Maria My Darling

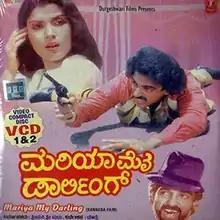
VCD cover in Kannada

Maria My Darling is a 1980 Indian action thriller film directed by Durai, starring Kamal Haasan and Sripriya. The film was made as a bilingual and was shot in both Kannada and Tamil.